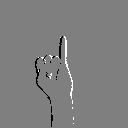
ASL letter: i